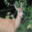
Label: deer